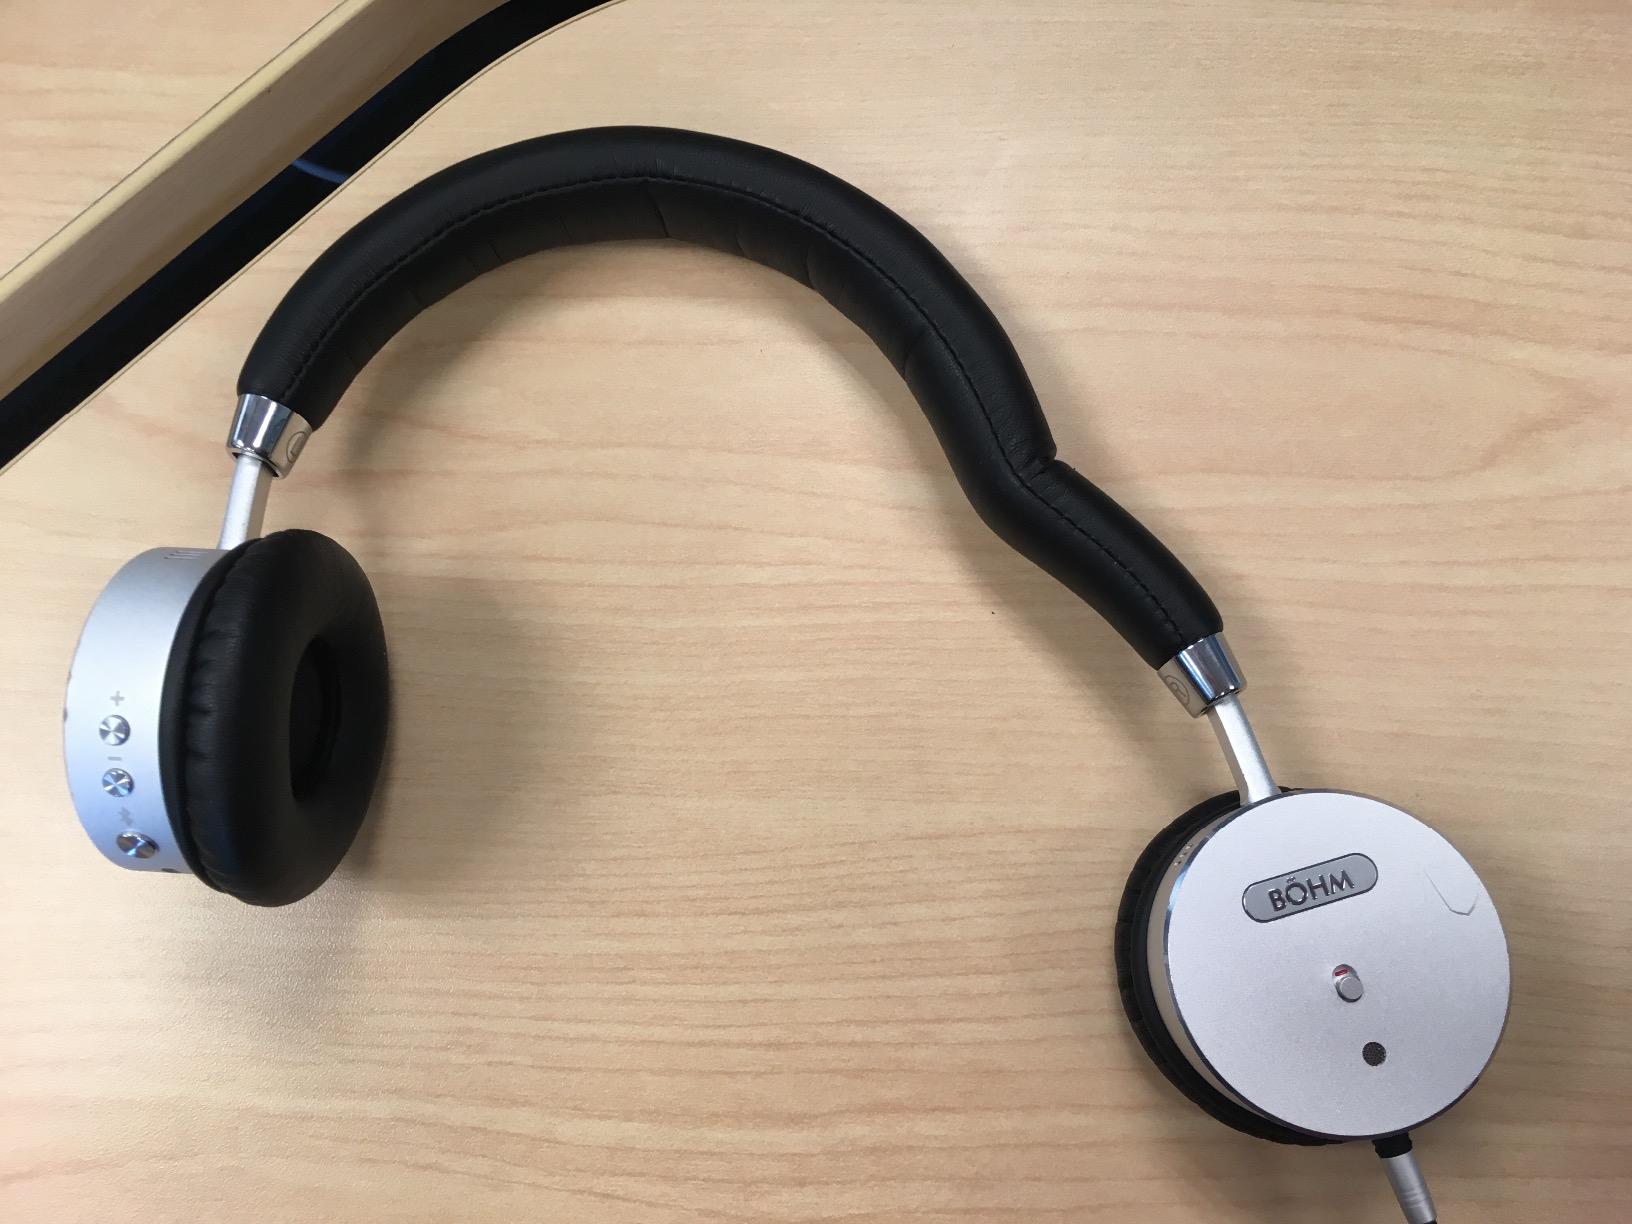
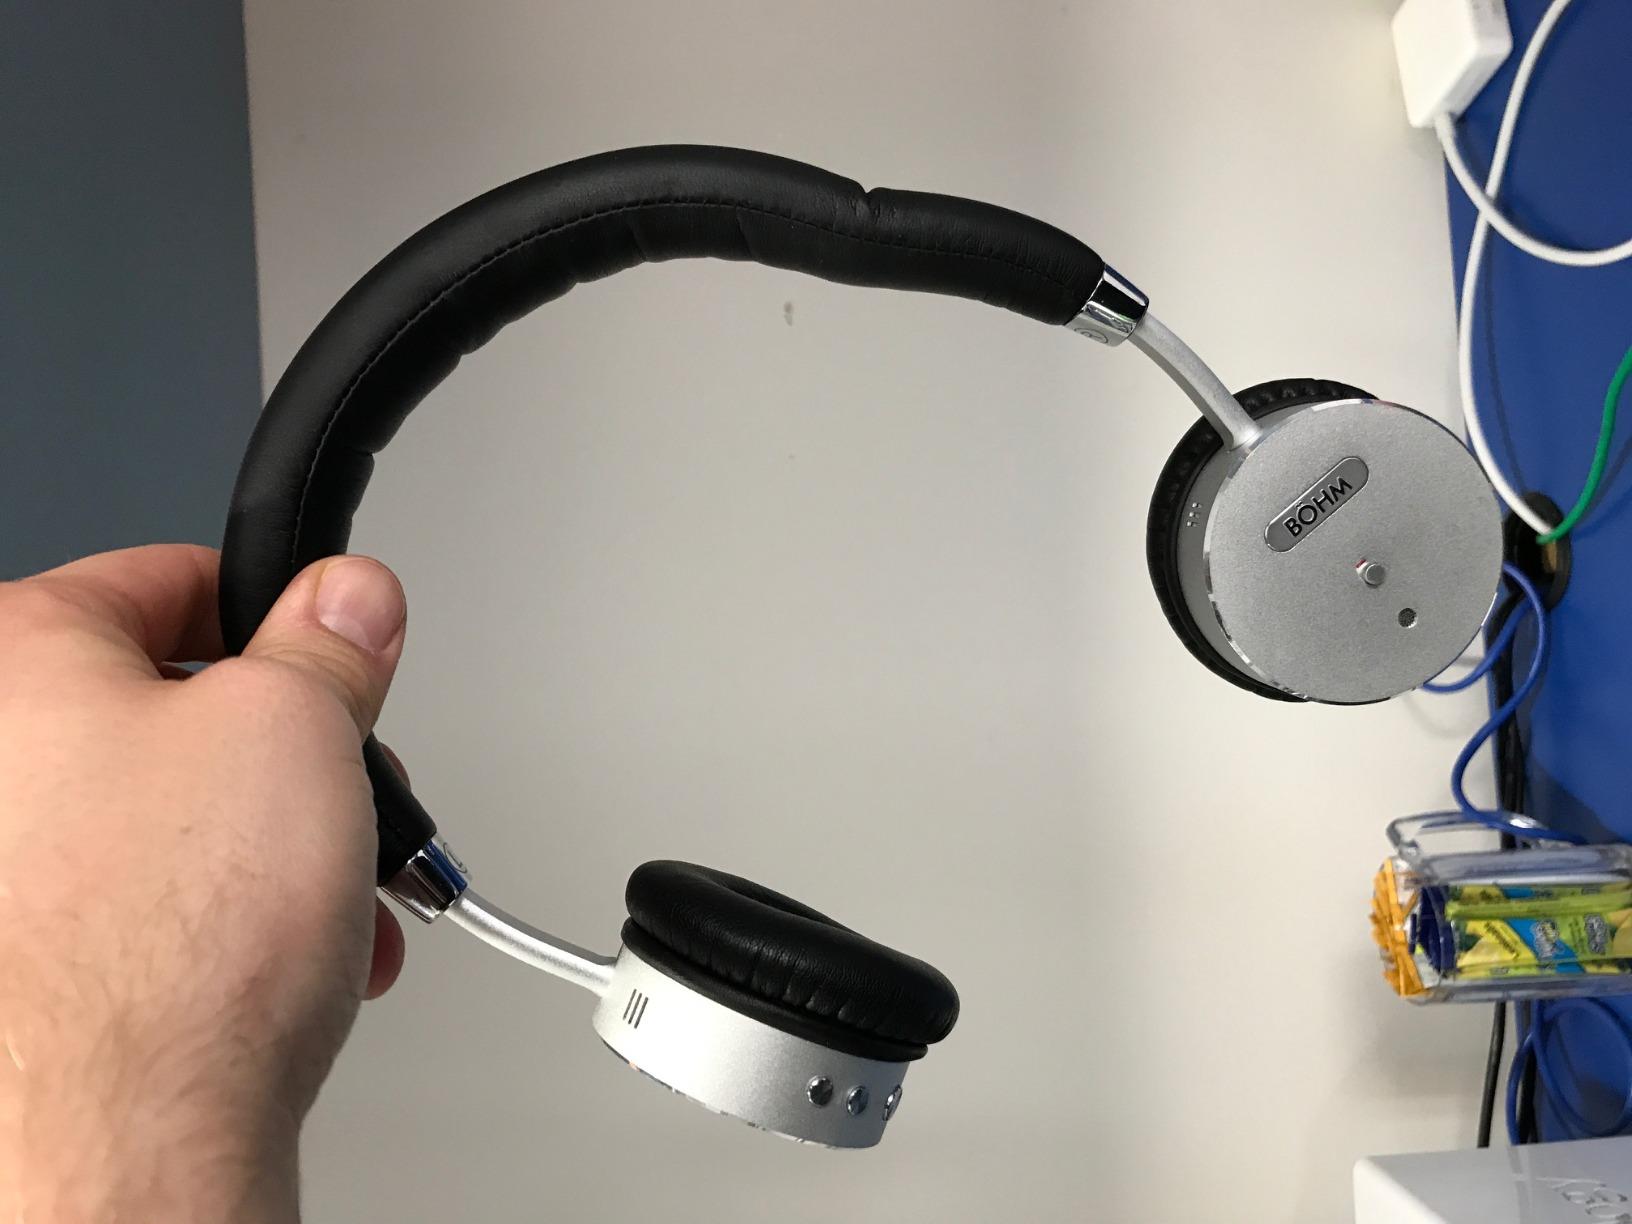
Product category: headphones
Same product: yes